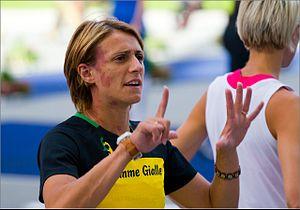
Antonietta Di Martino est une athlète italienne, spécialiste du saut en hauteur. Triple médaillée aux championnats du monde, elle est depuis février 2011 l'actuelle détentrice du record national italien du saut en hauteur en salle avec 2,04 m.